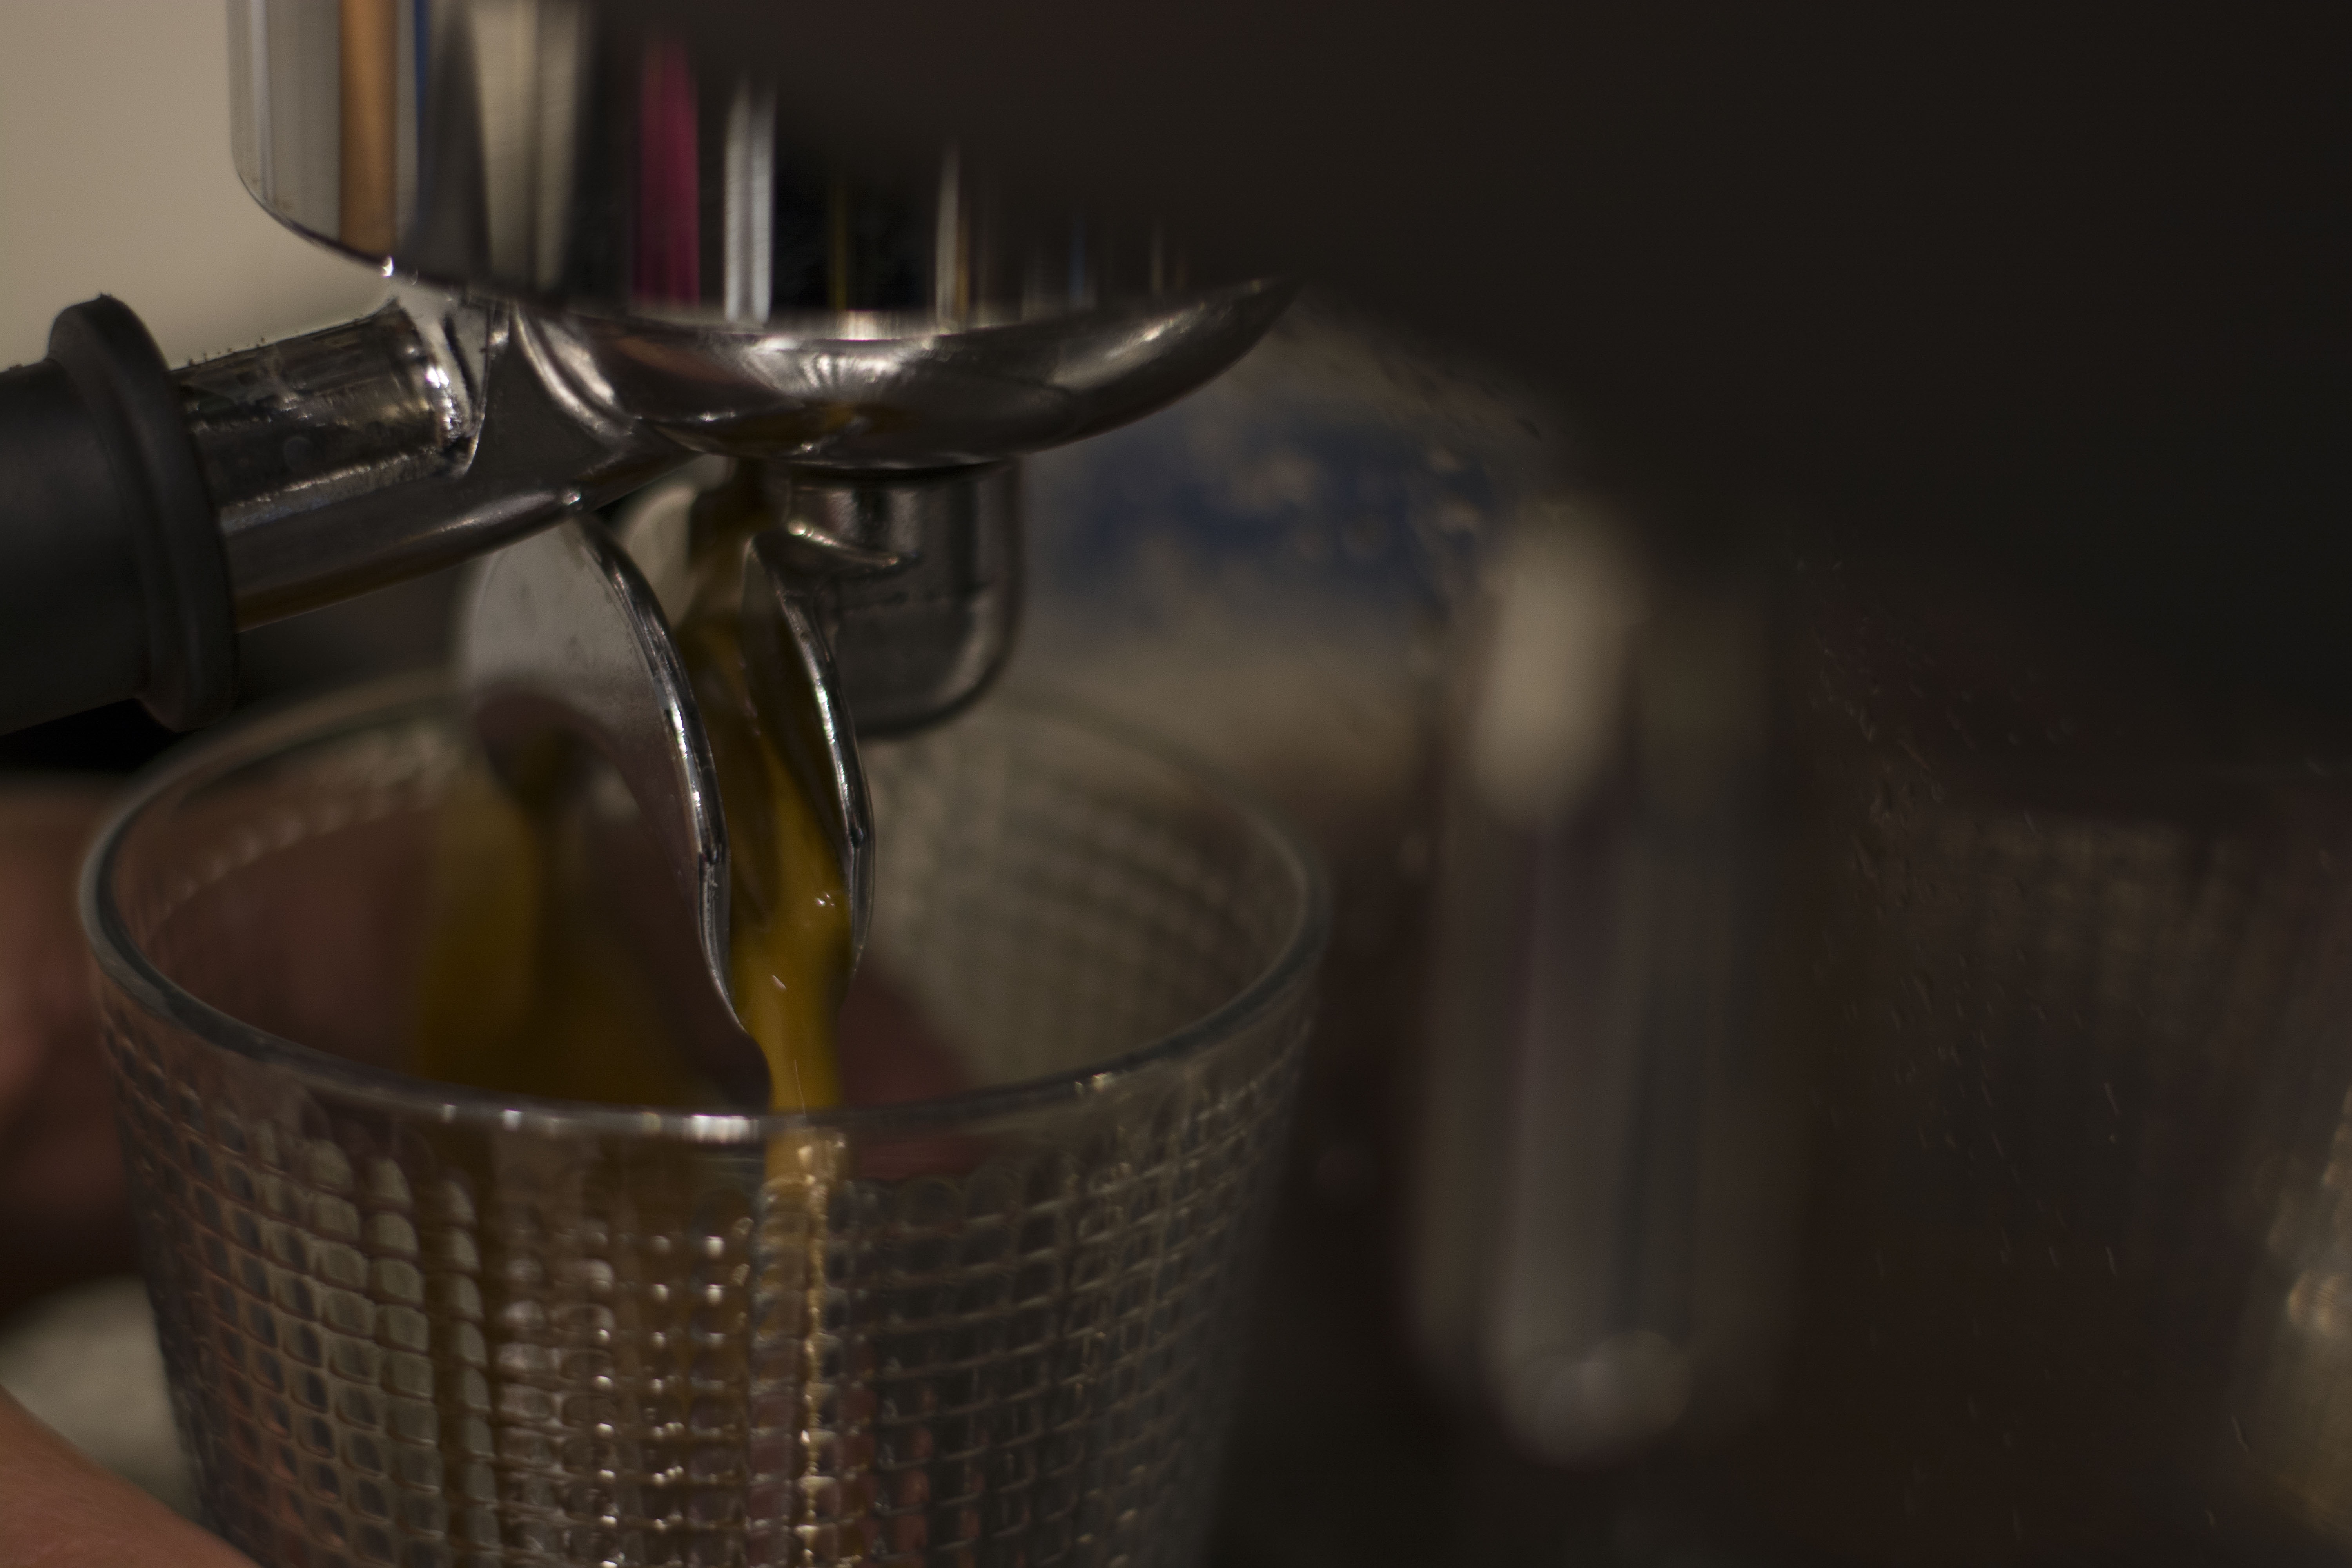
natural, still life photography, photography, still life, drink, barware